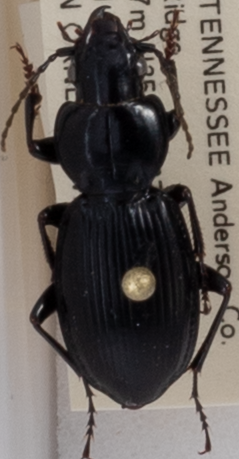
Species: Cyclotrachelus fucatus
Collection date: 2017-07-19 04:00:00
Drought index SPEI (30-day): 0.8
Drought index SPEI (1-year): -0.62
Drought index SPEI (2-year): -0.39